2001 Michigan vs. Michigan State football game

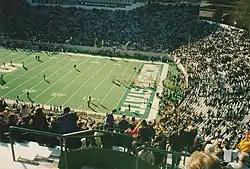
The Wolverines taking the field for pre-game warm ups.

The Wolverines came into East Lansing with a 6–1 (4–0) record and a #6 ranking behind wins against Miami (Ohio), Western Michigan, Penn State, Iowa, and eventual Big Ten champion Illinois. Michigan was the only team in the Big Ten without a loss four games into the Big Ten season, and despite an early non-conference loss at Washington, the Wolverines were considered national title contenders. Michigan led the Big Ten in rushing defense, conceding just 54.4 yards per game, but looked to be challenged by Michigan State running back T. J. Duckett, who averaged 105.5 rushing yards per game going into the contest. In the previous week, linebacker Larry Foote set a Michigan school record with 7 tackles for a loss against Iowa and seemed poised to put serious pressure on the Spartan offense.